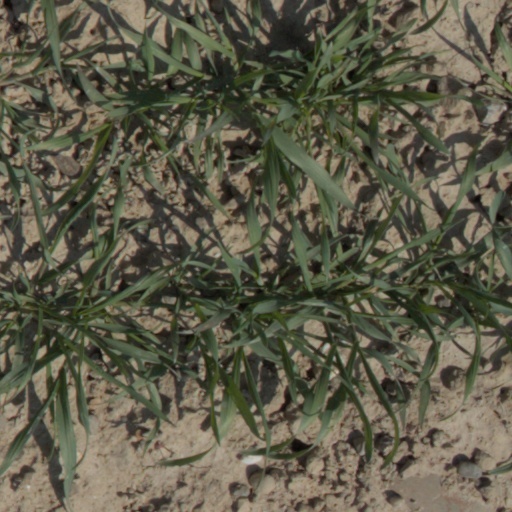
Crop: wheat